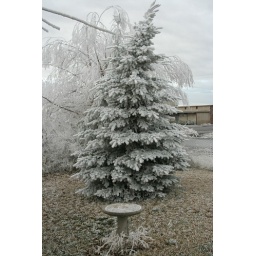
You can get an idea of the height of the tree by the bird bath.